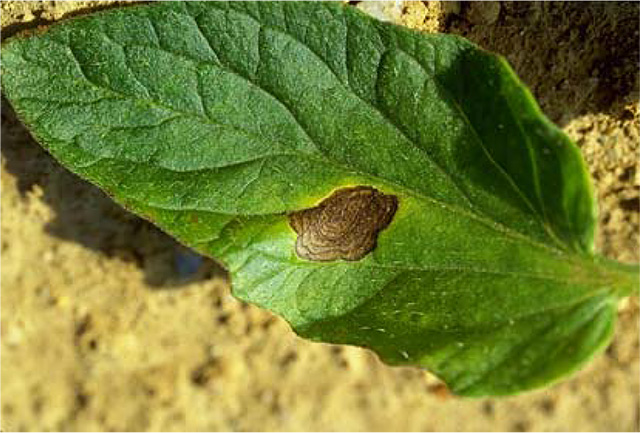
Labels: Tomato Early blight leaf